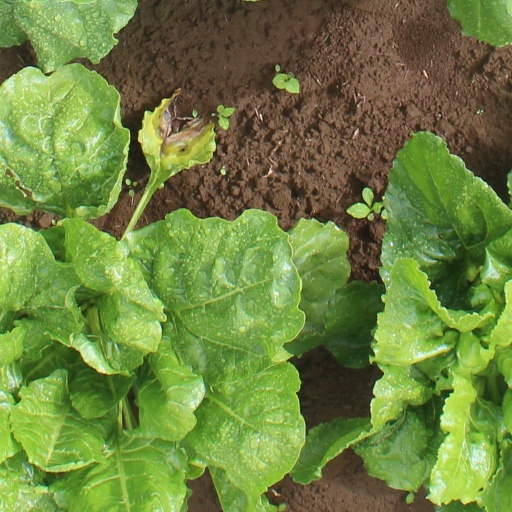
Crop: sugar beet